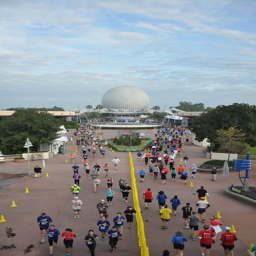
runners make their way , as they participate in the company 's 19th annual marathon that had participants .